Dylan Borlée

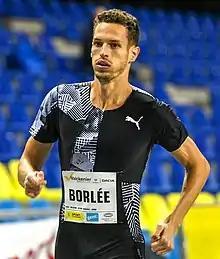
Borlée at the 2021 Indoor Flanders Meeting.

Dylan Borlée (born 20 September 1992) is a Belgian sprinter who competes in the 400 metres. He is a member of the Borlée family.